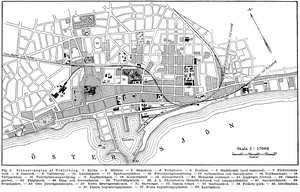
Trelleborg est une ville de Suède, chef-lieu de la commune de Trelleborg dans le comté de Scanie. Elle compte 28 290 habitants en 2010. Il s'agit de la ville la plus méridionale de Suède.